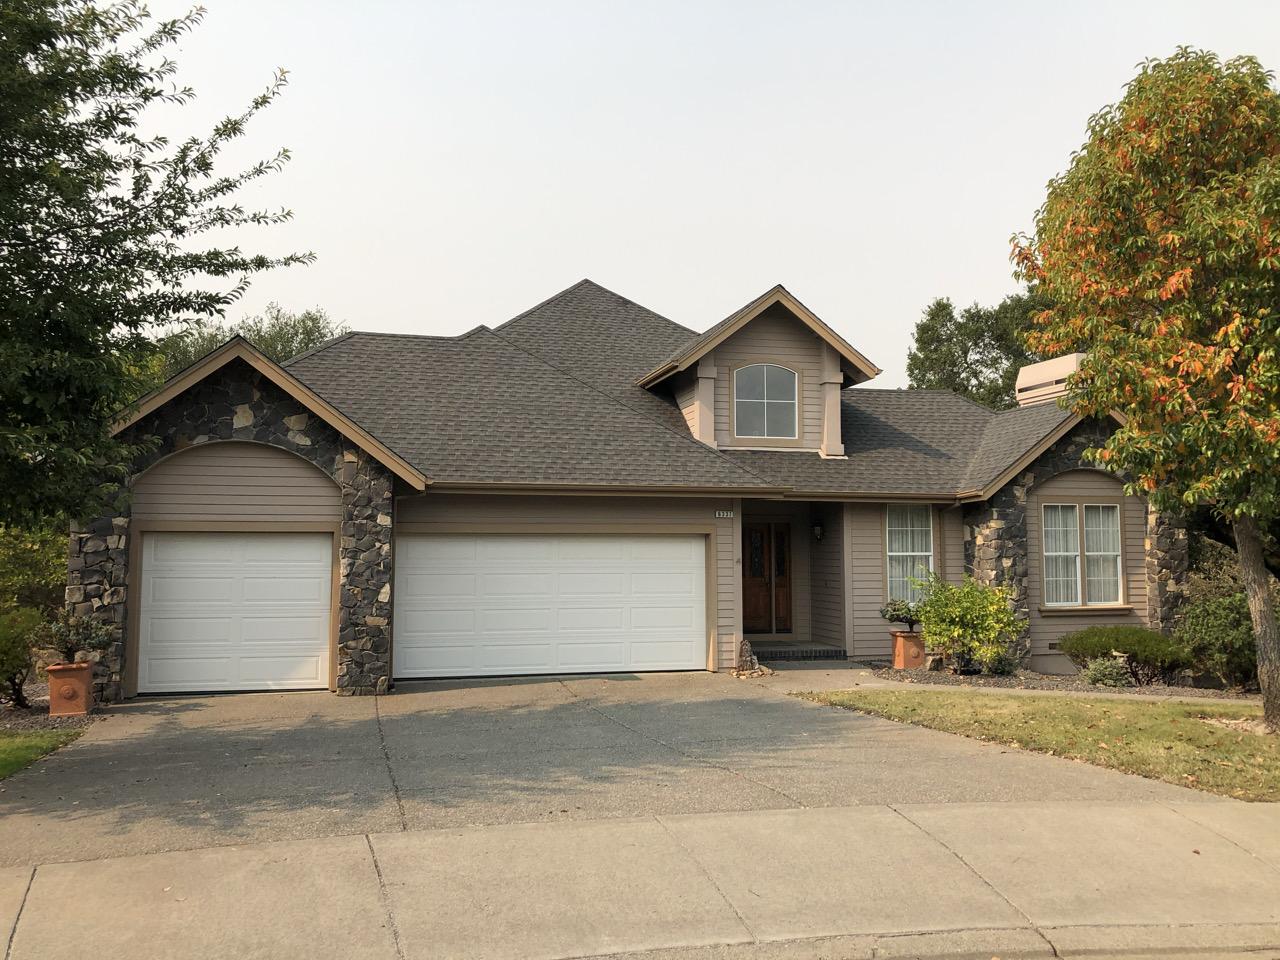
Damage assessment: no_damage